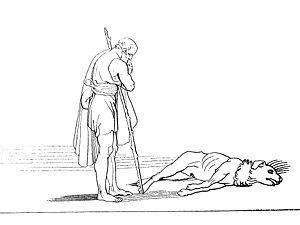
Argos reconnait son maitre Ulysse et meurt de joie. Illustration de John Flaxman pour l'Odyssée, 1835.
D'après l'Odyssée d'Homère, Argos est le chien d'Ulysse, qui, fidèle à son maître le reconnut immédiatement, après vingt ans d'absence, à son retour de la guerre de Troie. Le déguisement d'Ulysse en mendiant ne le trompa pas. À peine le vit-il qu'il en mourut sur place.
L’anagnorisis est proprement l'action de reconnaître ou la « reconnaissance », c'est-à-dire la découverte tardive d'une identité que l'on n'a pas su percevoir de prime abord ; elle est le moment décisif de ce que la narratologie moderne appelle la scène de reconnaissance. Le mot français « anagnorisis » n'est rien d'autre que le calque du grec ancien ἀναγνώρισις / anagnôrisis, substantif souvent remplacé, à partir de l'époque hellénistique, par son doublet masculin ἀναγνωρισμός / anagnôrismos; les deux termes sont dérivés du verbe ἀναγνωρίζειν / anagnôrizein « reconnaître », et ont pour quasi-synonyme ἐπίγνωσις / epignôsis, du verbe ἐπιγινώσκειν / epiginôskein. L'équivalent latin du grec ἀναγνώρισις ou ἀναγνωρισμός est recognitio, ou son synonyme moins courant agnitio.